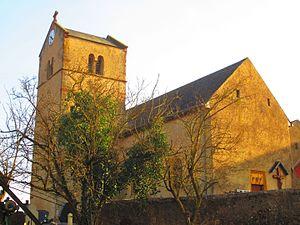
Eglise Gandren
Beyren-lès-Sierck est une commune française située dans le département de la Moselle, en région Grand Est.
Gandren est une ancienne commune française du département de la Moselle, rattachée à Beyren-lès-Sierck depuis 1812.